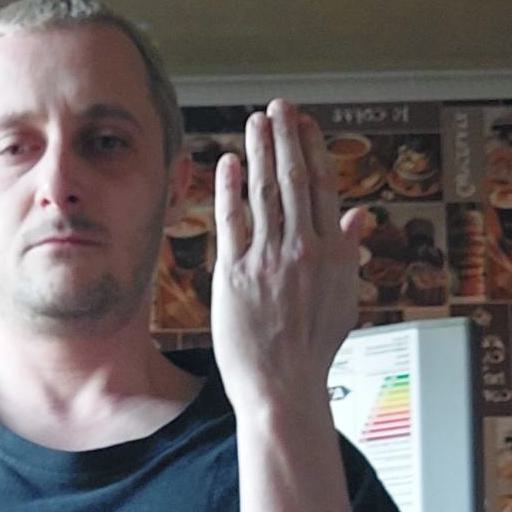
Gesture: stop_inverted